István Tisza

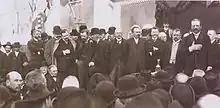
Tisza gives an electoral speech in Sopron in April 1910

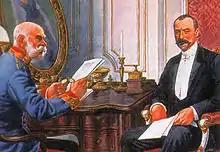
István Tisza (right) with Emperor-King Francis Joseph

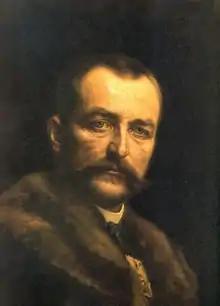
István Tisza in 1914

On 19 February 1910, Tisza established the National Party of Work (Nemzeti Munkapárt) which subsequently won the election of 1910. This time around he had no intention of forming a government, primarily due to his conflict with Franz Ferdinand who sought to centralise the Habsburg monarchy with universal suffrage. Tisza opposed this initiative, as he believed that this might lead to the weakening of the Hungarian supremacy over ethnic minorities. In addition, he claimed that demagogues — i.e., "politicians of communists and agrarian socialist movements" might manipulate peasants to put the politicians into power that are not in favour of democratic government. Although Tisza had the emperor's support, he feared that the faults of his first prime ministership could be repeated and therefore called on Károly Khuen-Héderváry to form the new government. However, despite the fact that Tisza was not in office as prime minister again until 1913, his power and influence on the ruling party was completely absolute.